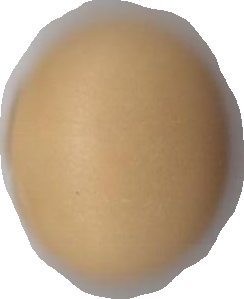
Variety: Dega